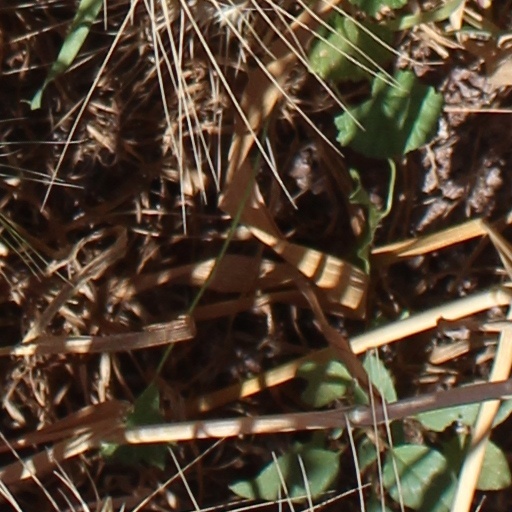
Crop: wheat